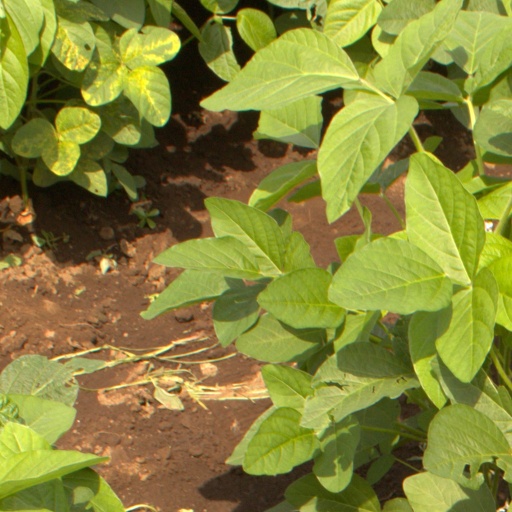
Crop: soybean